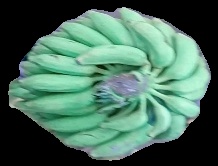
Variety: elakki-bale
Grade: grade1